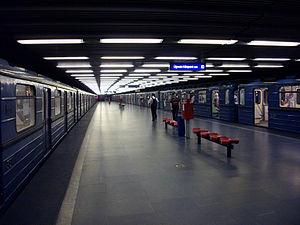
Határ út est une station du métro de Budapest. Elle est sur la.
La ligne M3 du métro de Budapest est l'une des quatre lignes du réseau métropolitain budapestois. Mise en service par sections entre 1976 et 1990, elle relie le nord et le sud de la rive orientale du Danube.